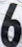
Number: 6